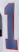
Number: 1